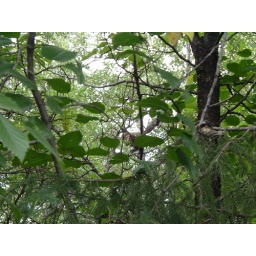
Look for the bear in the tree (center)